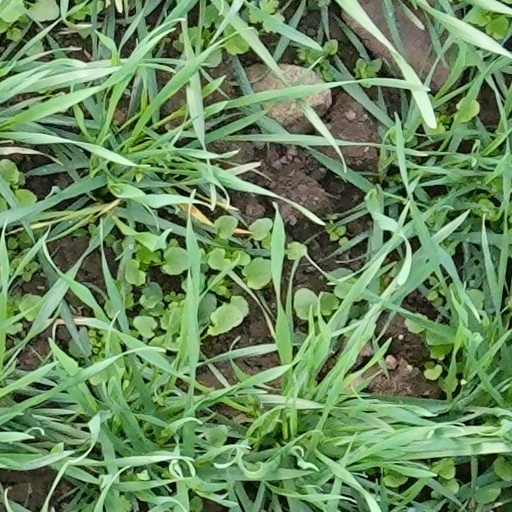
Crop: wheat